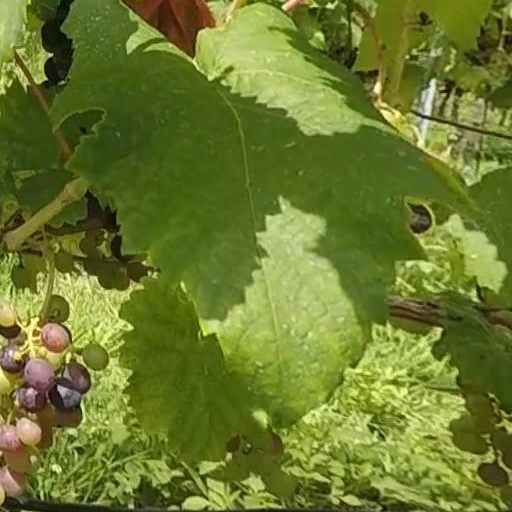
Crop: grape